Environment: real
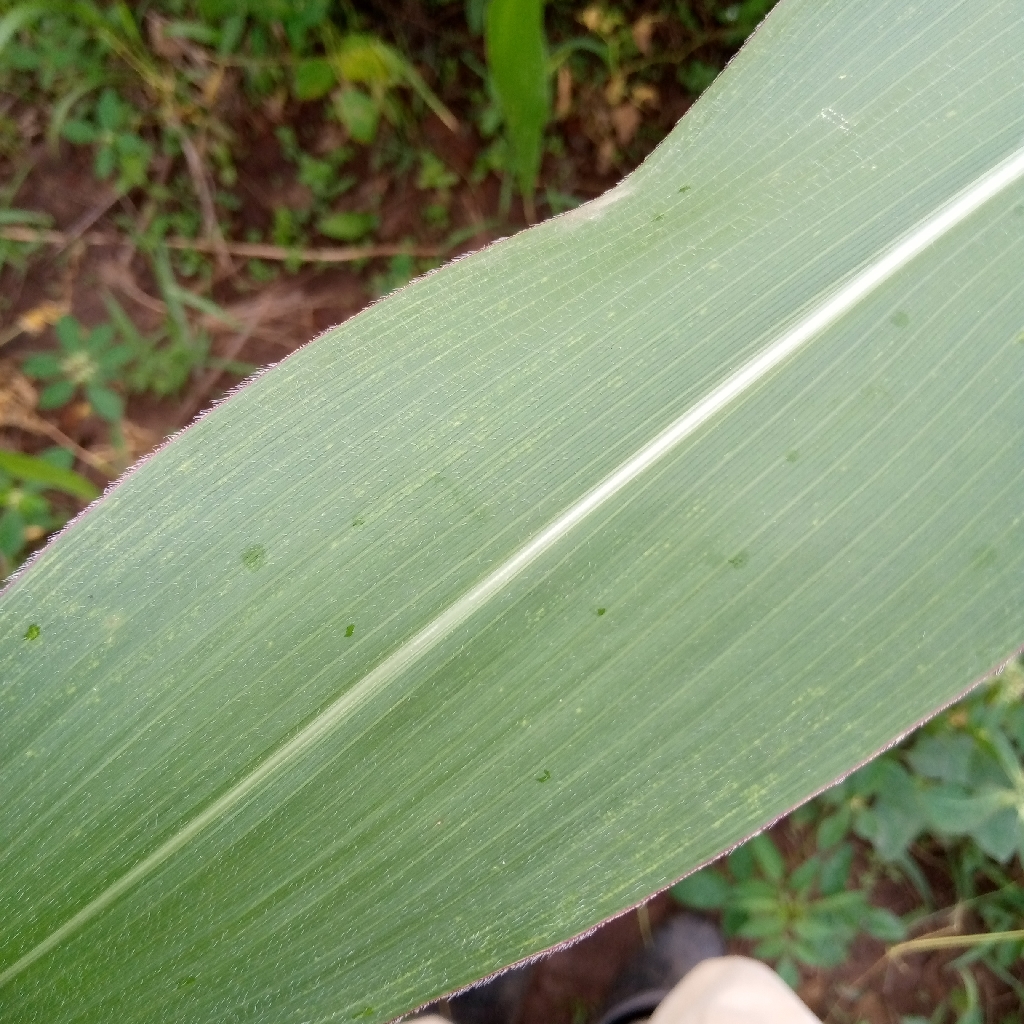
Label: healthy